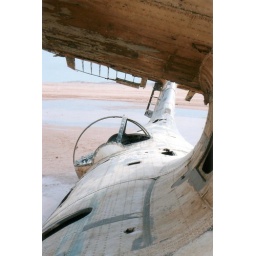
Catalina PBY flying boat N5593V abandoned in Saudi Arabia in 1960